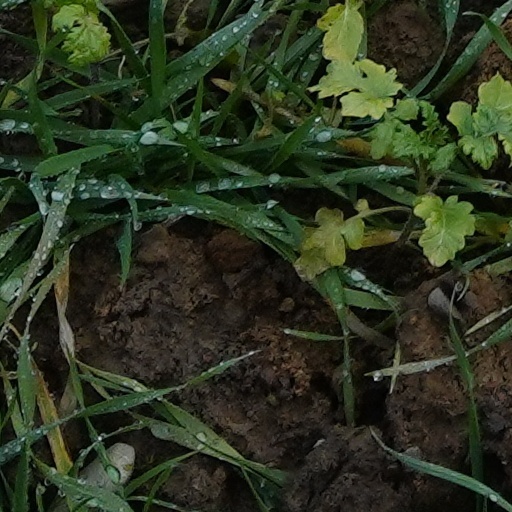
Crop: wheat